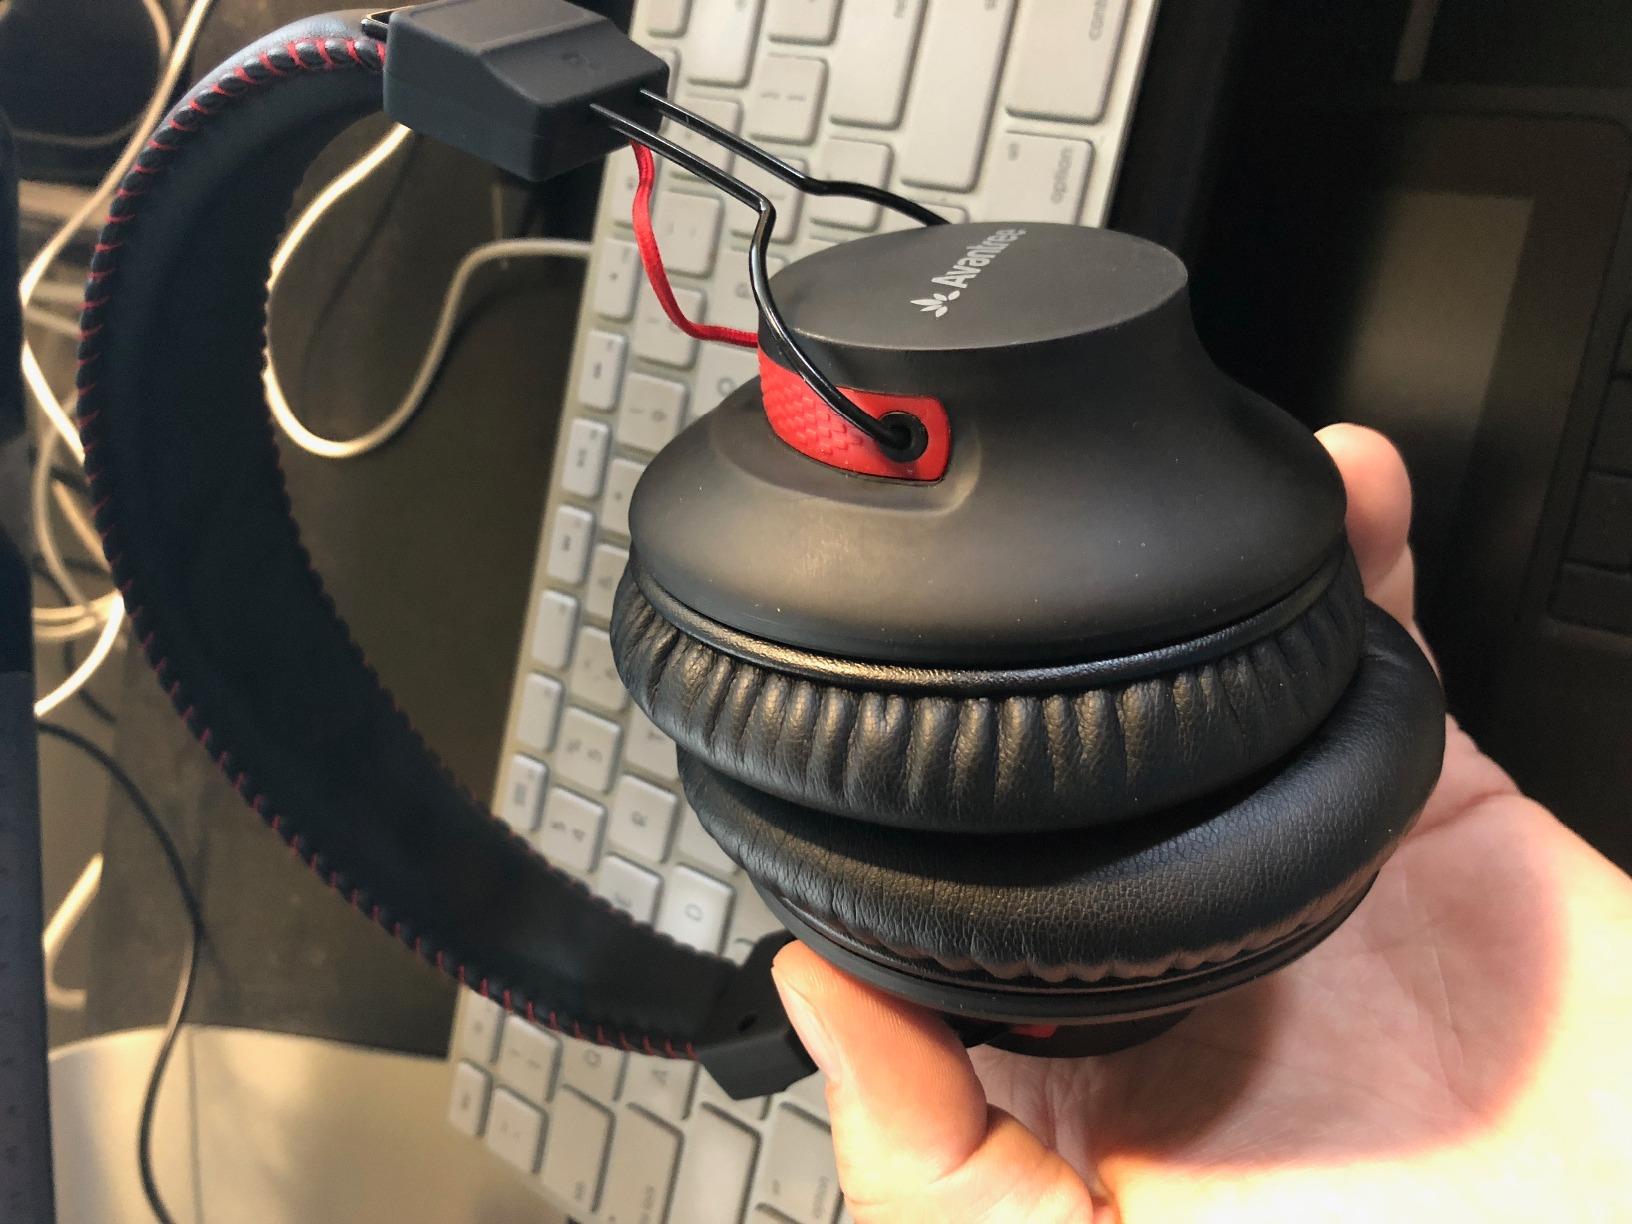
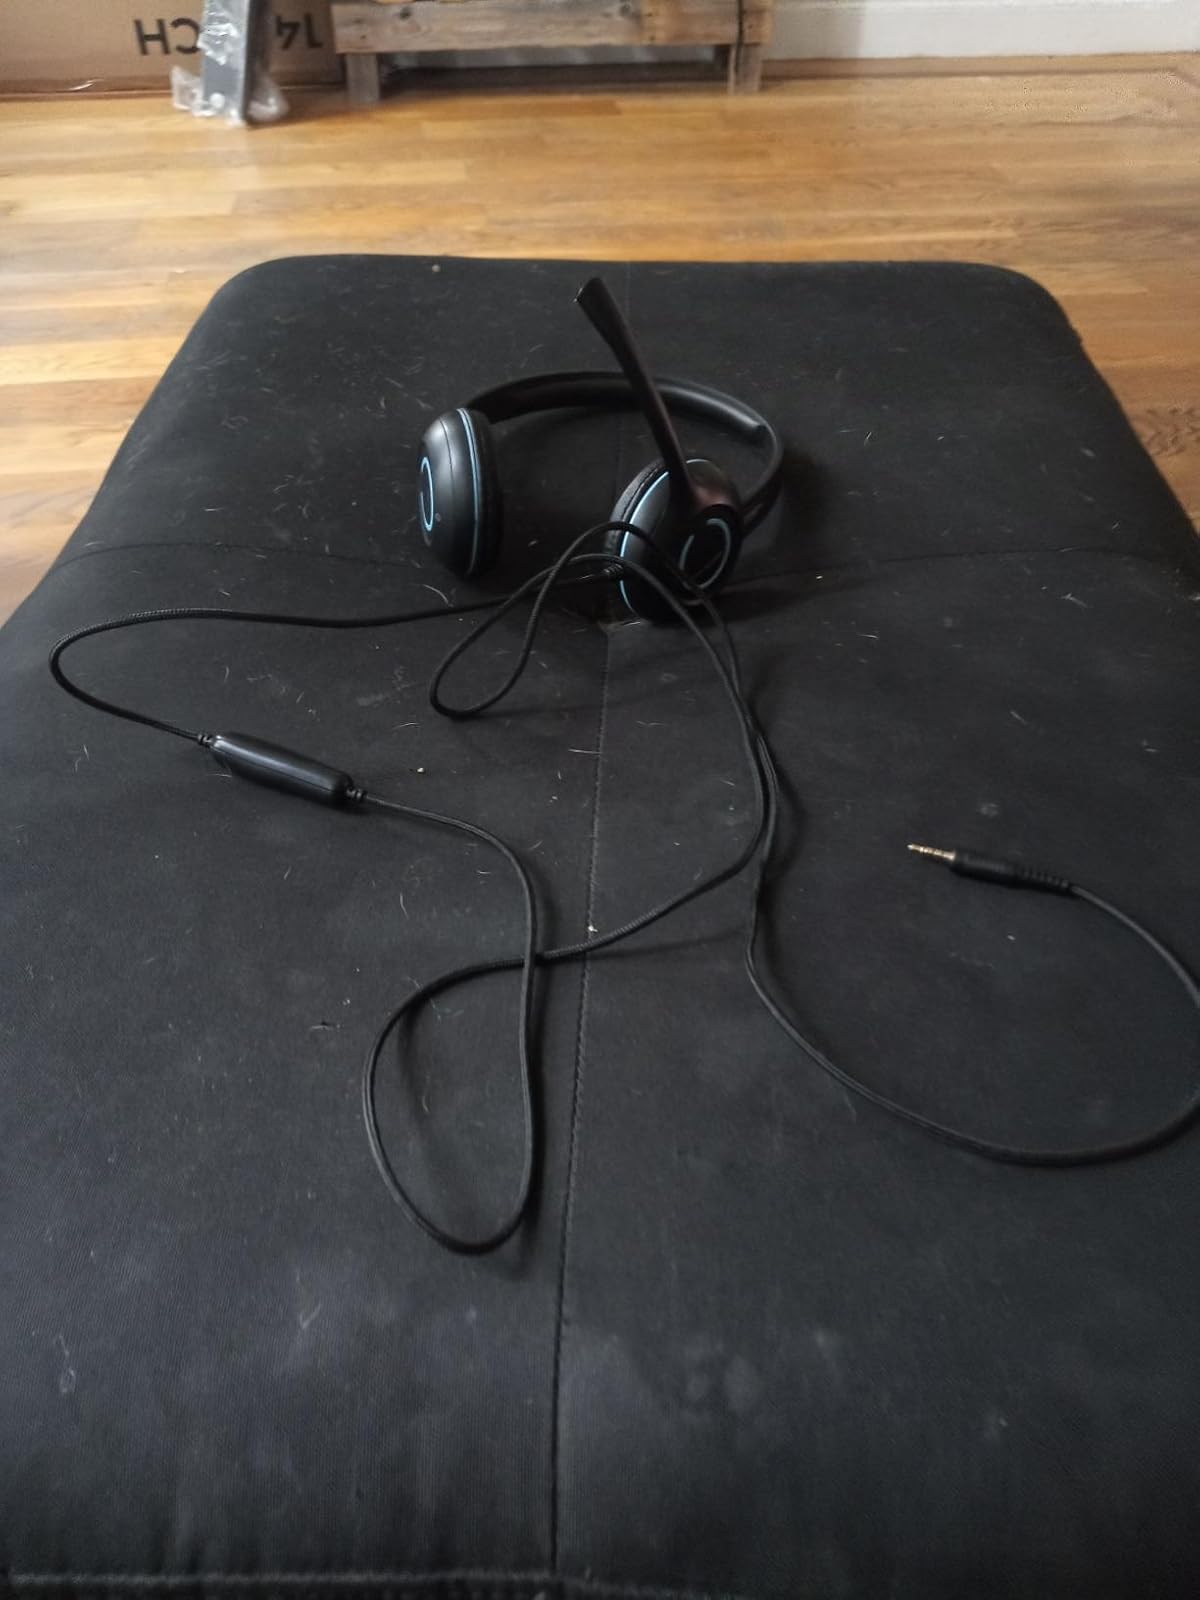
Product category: headphones
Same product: no